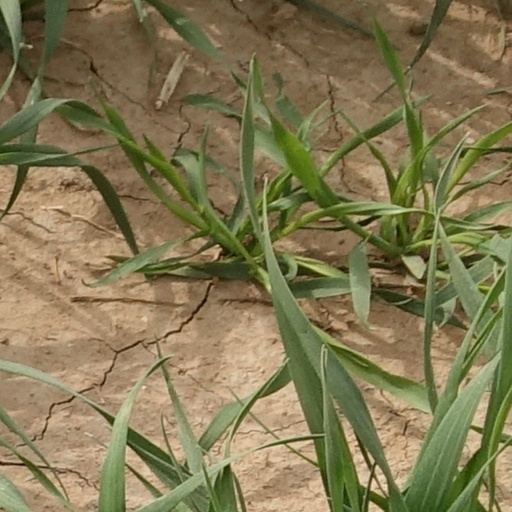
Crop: wheat